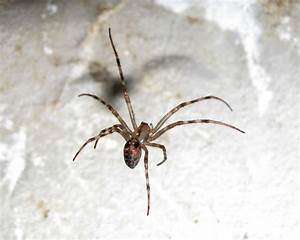
Label: ragno